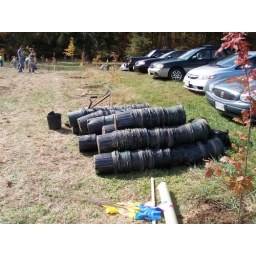
A small portion of the empty pots from the 1380 trees planted on a bit over 4 acres